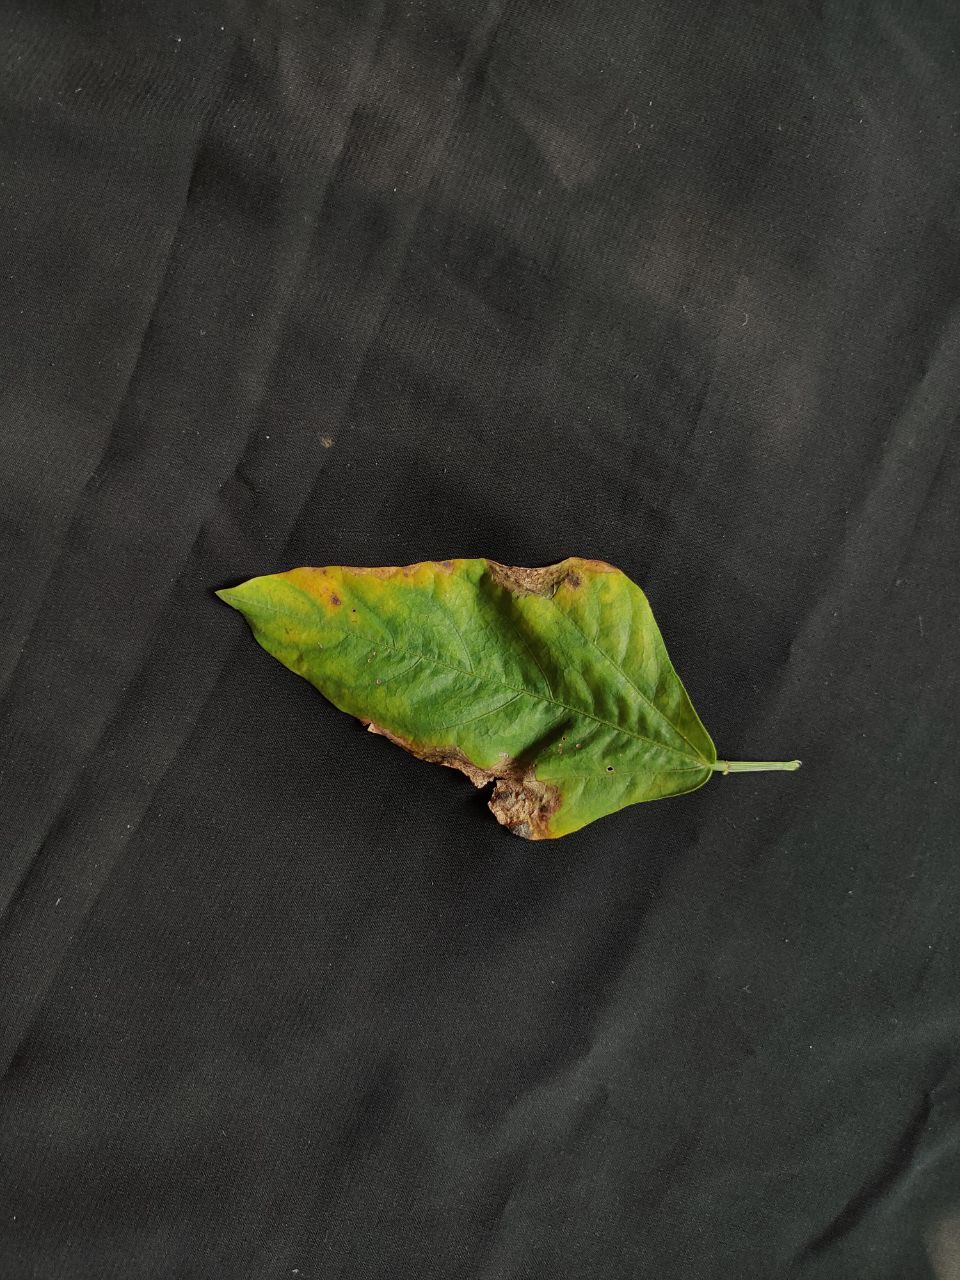
Crop: cowpea
Leaf condition: Bacterial wilt